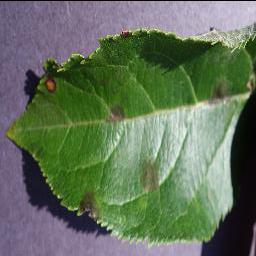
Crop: apple
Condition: scab